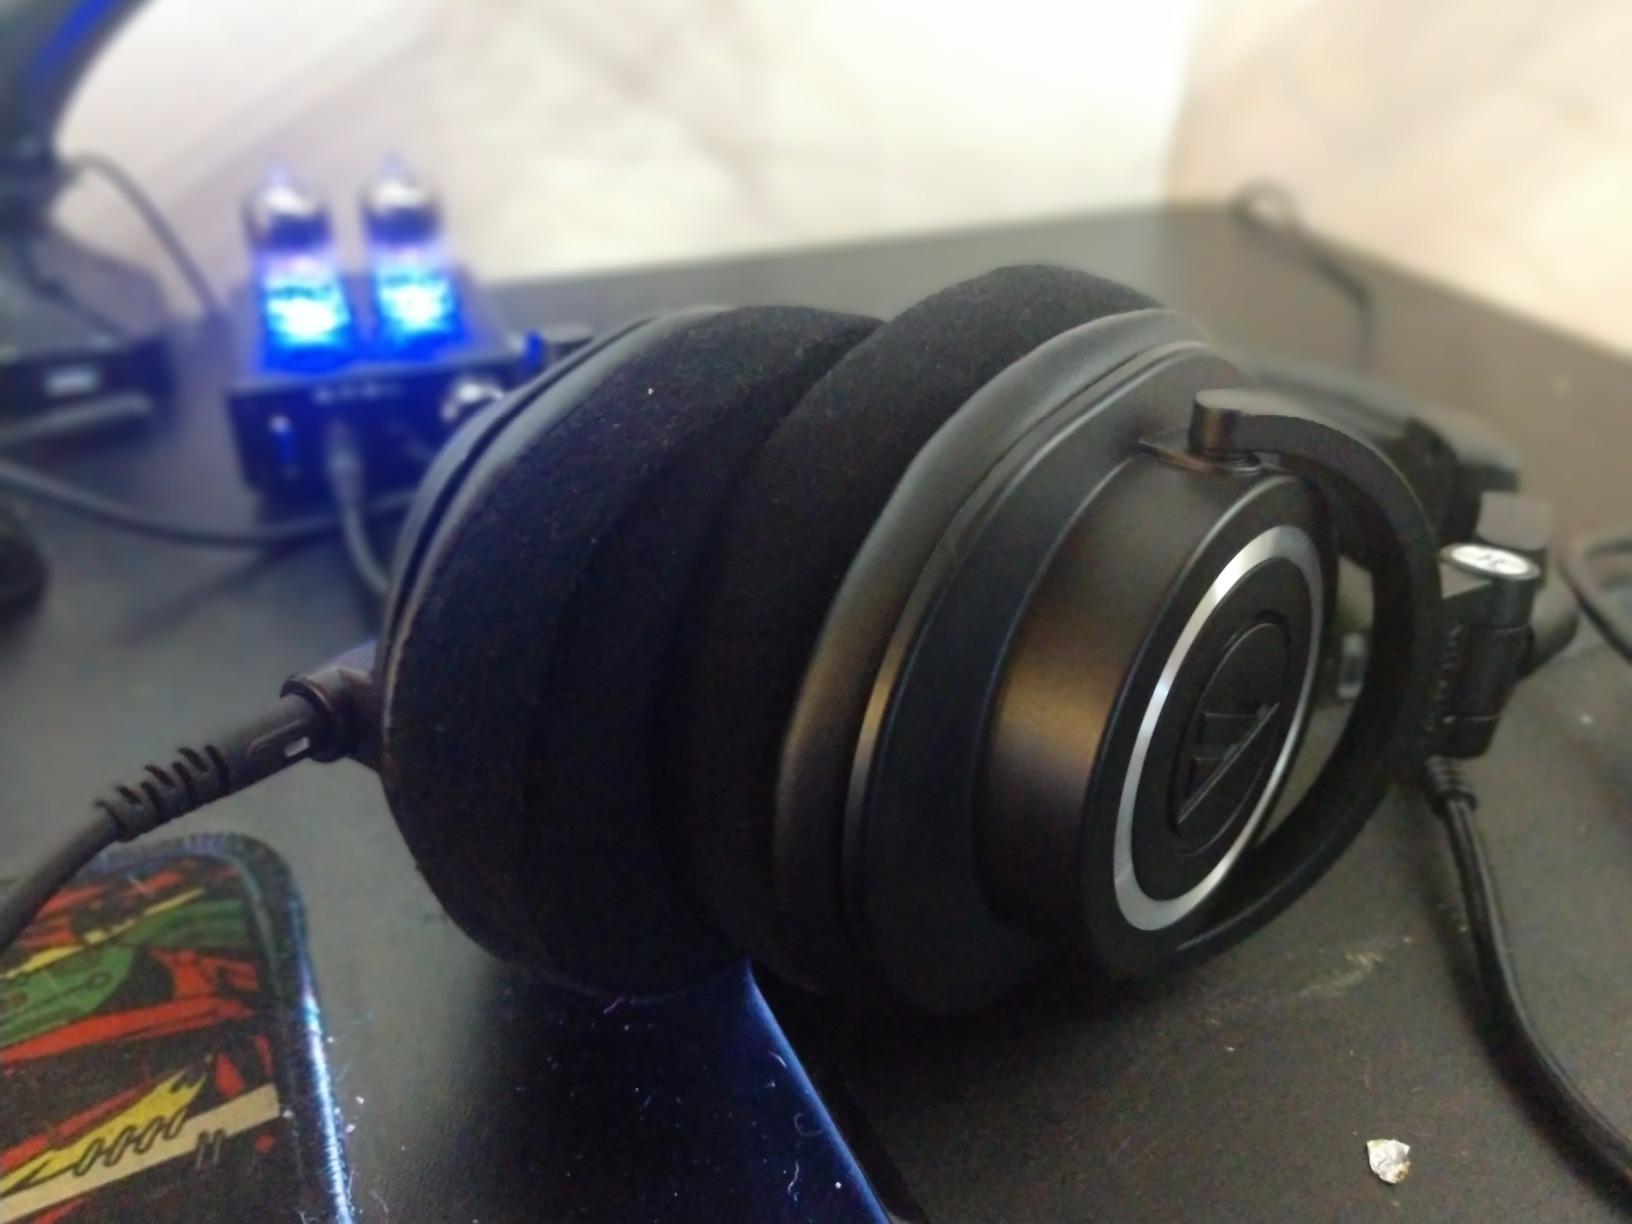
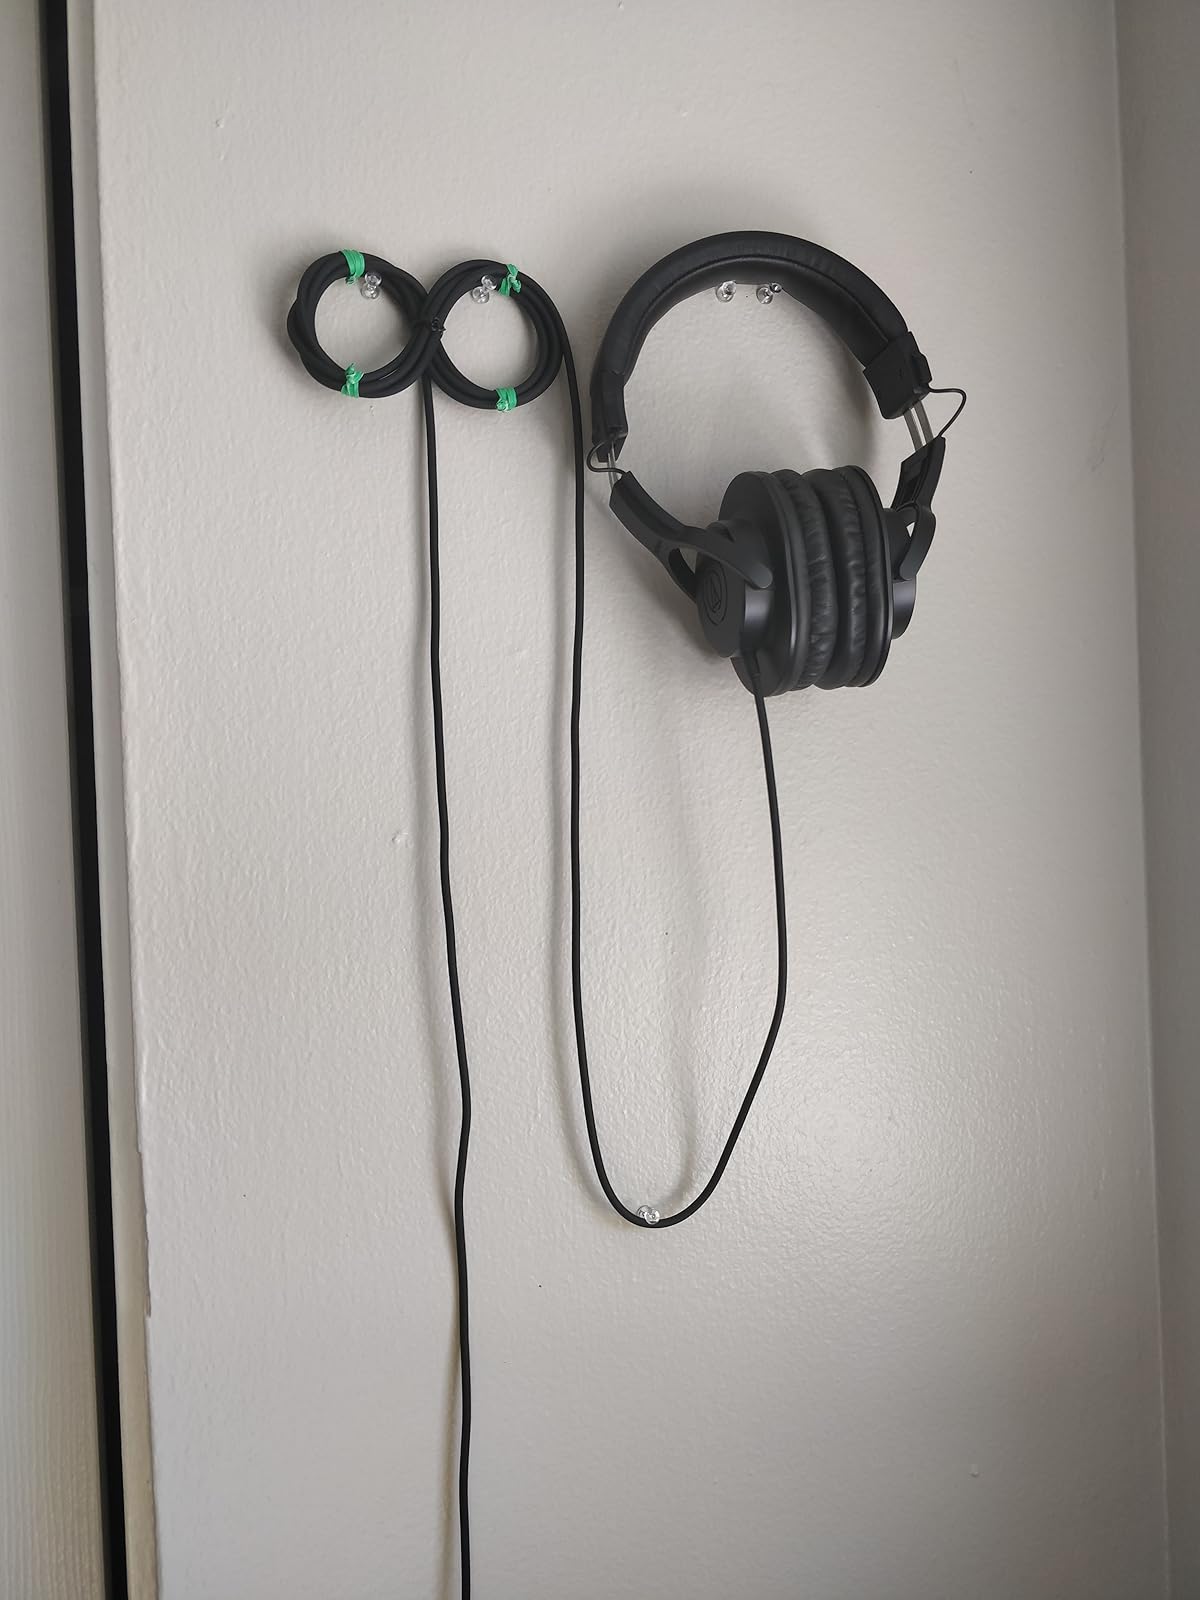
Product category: headphones
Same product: no